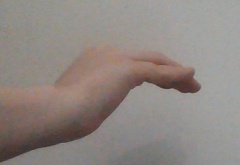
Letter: haa